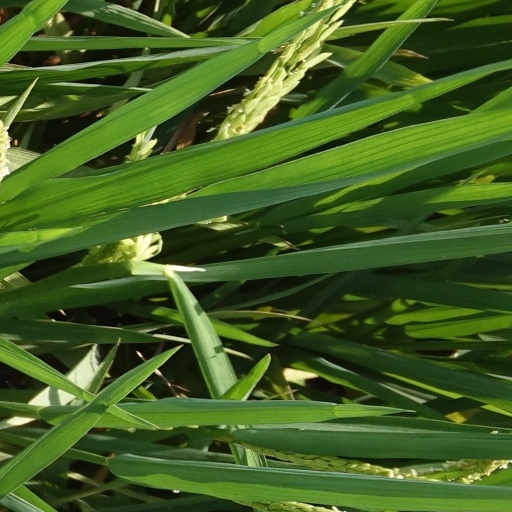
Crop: rice